Dutch Indies literature

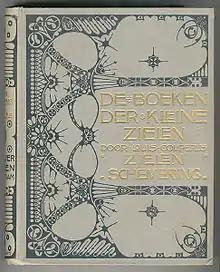
Bookcover of "De boeken der kleine zielen - Zielenschemering." First print 1901, by Couperus.

Dutch Indies literature or Dutch East Indies literature (Dutch: "Indische letteren" or "Nederlands Indische literatuur", Indonesia: "Sastra Hindia Belanda") is the Dutch language literature of colonial and post-colonial Indonesia from the Dutch Golden Age to the present day. It includes Dutch, Indo-European and Indonesian authors. Its subject matter thematically revolves around the VOC and Dutch East Indies eras, but also includes the postcolonial discourse.